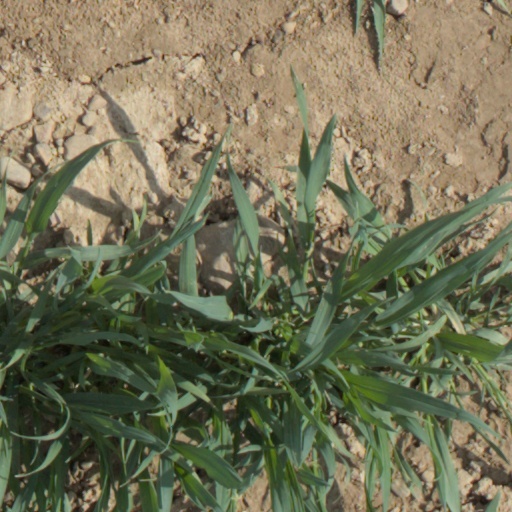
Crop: wheat